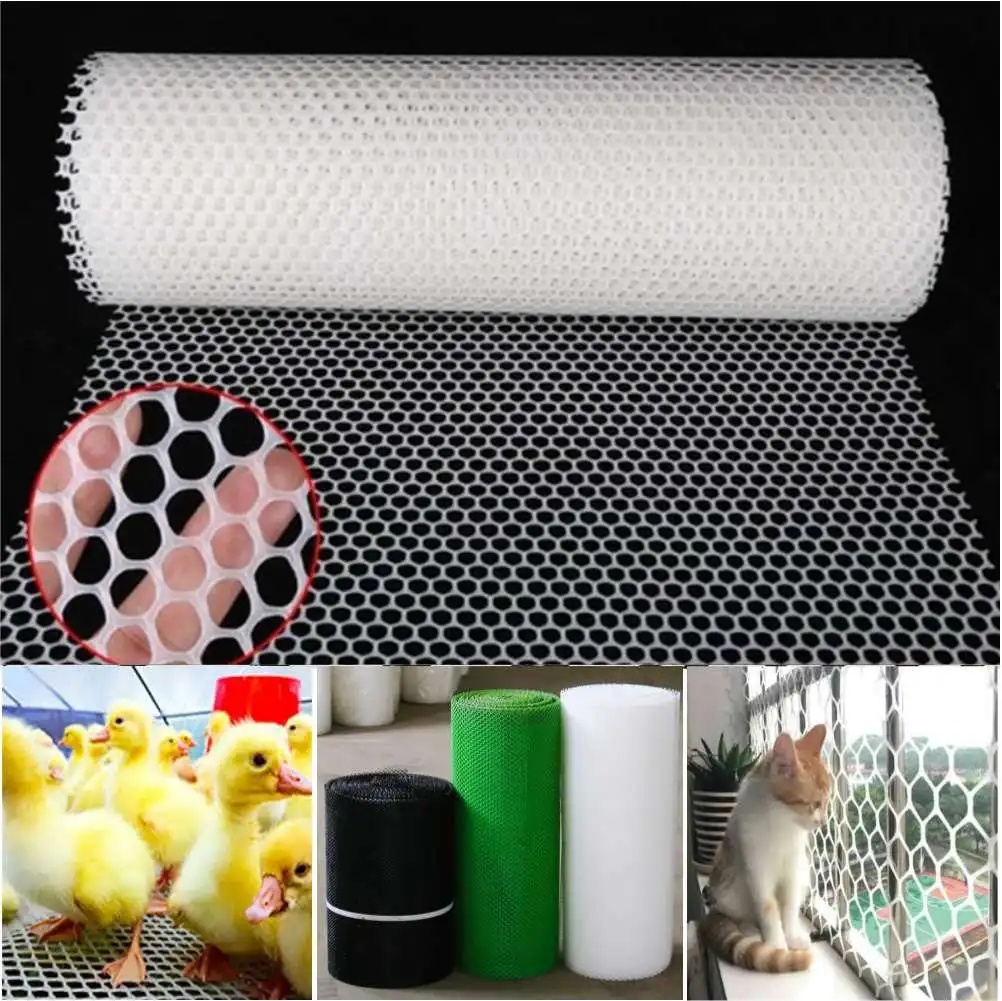
Anti-Fall Child & Pet Safety - Net for Garden, Balcony, and Stairs
SPECIFICATIONS Ensure the safety of your children, cats, pets, and chickens with this versatile safety net. Suitable for use as garden fence netting, balcony railing net, stair anti-falling net, and more. Made of durable plastic mesh for reliable protection and peace of mind. Key Features: Versatile safety net for multiple applications. Ideal for garden fence, balcony railing, stair protection, and breeding net. Durable plastic mesh construction for long-lasting use. Provides anti-falling protection for children, cats, pets, and chickens. Easy to install and adjust to fit various areas. Weather-resistant and suitable for outdoor use. Enhances safety while maintaining visibility. Child, pet, and chicken-friendly design. Helps prevent accidents and ensure a secure environment. Lightweight and portable for convenient use. Available in different sizes to accommodate different spaces. Protects against falls and potential hazards. Non-toxic material safe for animals and children. Adds a protective barrier without obstructing views. Reliable mesh netting for peace of mind in various settings.
Brand: Happy Tail Center
Category: Baby & Toddler > Baby Safety > Baby Safety Rails > Stair Safety Rails